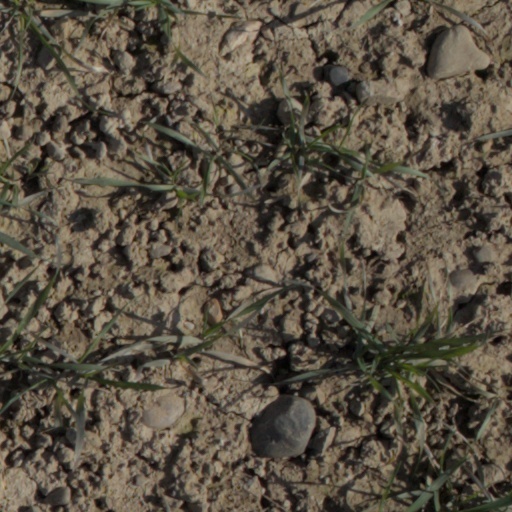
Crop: wheat